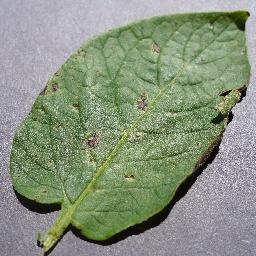
Etiqueta: Tizon_Temprano